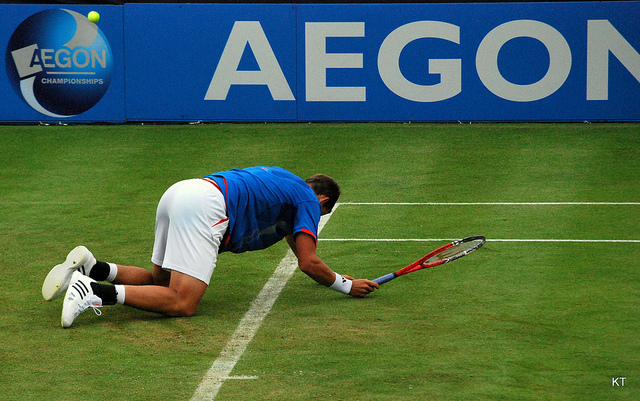
một nam vận động viên tennis đang cầm vợt và quỳ ở trên sân